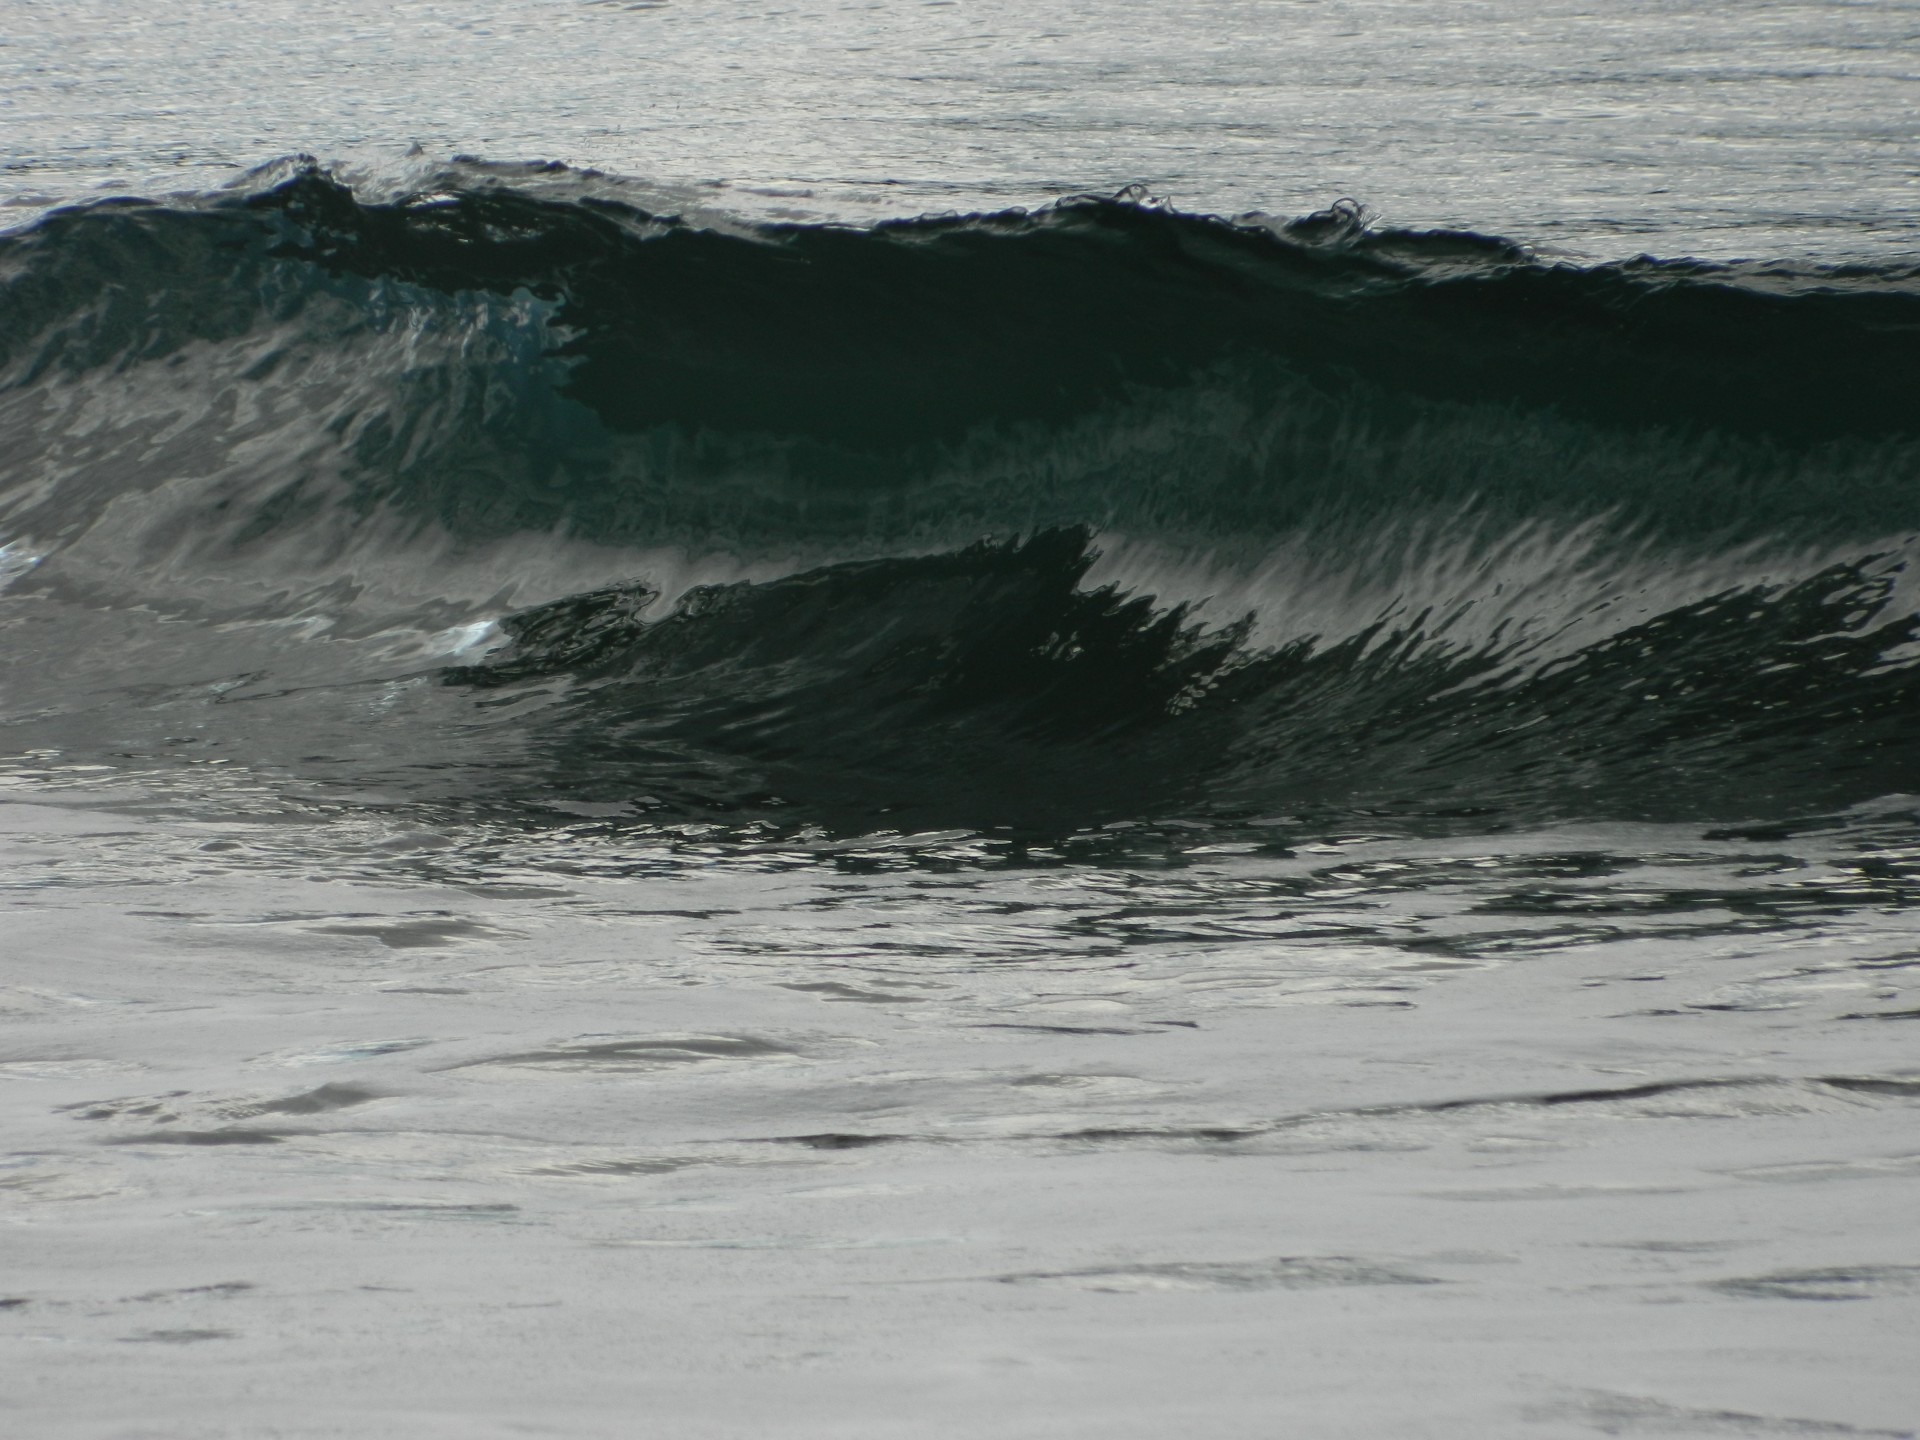
sea, coast, water, nature, ocean, shore, wave, coastal, surfing, tropical, seascape, gray, close up, grey, waves, sports, beaches, strong, tides, tidal, powerful, approaching, water sport, wind wave, boardsport, surfing equipment and supplies, surface water sports, ocea